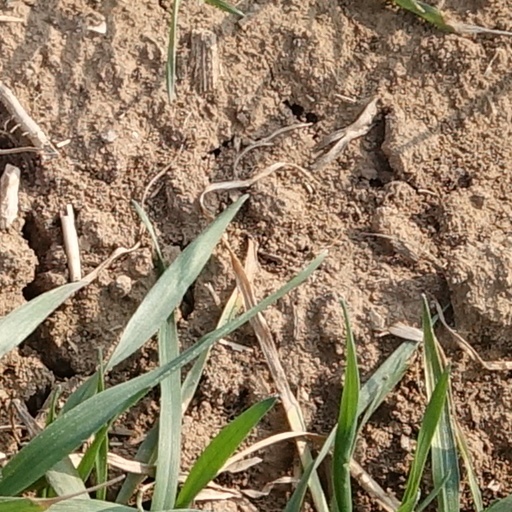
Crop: wheat